Riquna Williams

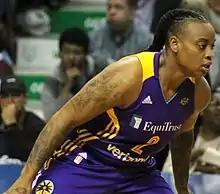
Williams with the Los Angeles Sparks in the 2017 WNBA Finals

During the 2017 season after recovering from her achilles injury, Williams was playing off the bench. On May 13, 2017, Williams recorded 1 rebound and 1 assist in 12 minutes of play in her Sparks debut. On June 18, 2017, Williams scored a season-high 15 points in a 90–59 victory over the Mercury. On August 6, 2017, Williams suffered a left knee strain during a game against the Dallas Wings and was listed as day-to-day missing a few games. The Sparks finished with a 26–8 record and the number 2 seed in the league, receiving a double-bye to the semi-finals. Williams would make her return from injury in Game 2 of the semi-finals against the Mercury, recording 1 rebound in 5 minutes of play. The Sparks would advance to the Finals for the second season in a row after defeating the Mercury in a 3-game sweep, setting up a rematch with the Lynx. However, the Sparks would lose in five games.